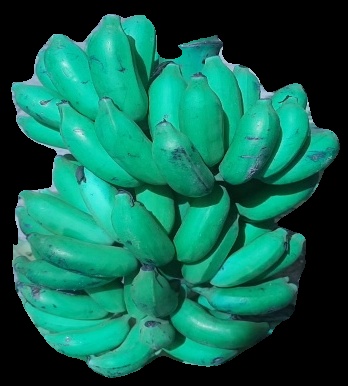
Variety: elakki-bale
Grade: grade3